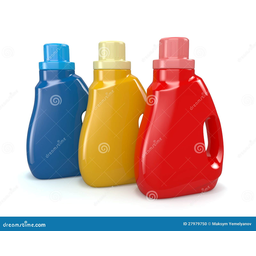
Label: plastic